Lyttleton Bayley

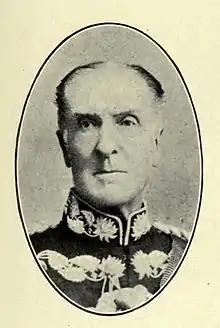

Sir Lyttleton Holyoake Bayley (6 May 1827 – 4 August 1910), was an English lawyer who served as Attorney-General of New South Wales, Acting Chief Justice at the Bombay High Court and Advocate-General of Bombay. He was also an amateur cricketer who played in 16 first-class cricket matches.